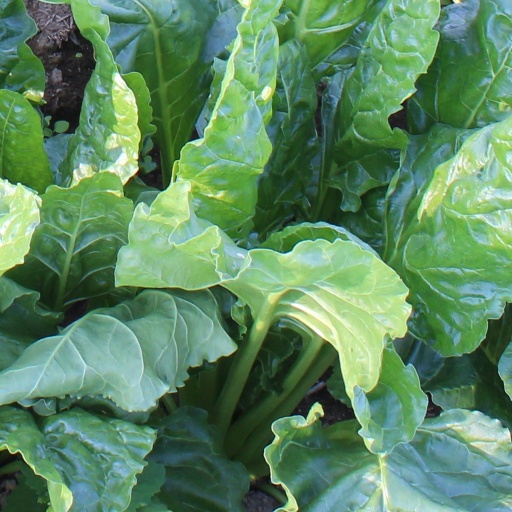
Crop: sugar beet